Citizens Equity First Credit Union

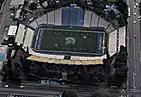
Aerial view of CEFCU Stadium from the southwest, 2017

In August 2016, CEFCU purchased the naming rights to San Jose State University's Spartan Stadium for $8.7 million, renaming it to CEFCU Stadium.